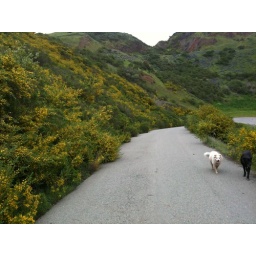
The hills are covered in yellow and purple flowers